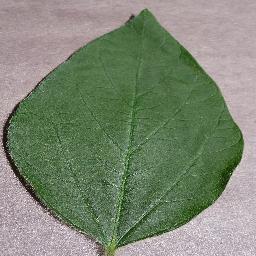
Label: Soybean___healthy